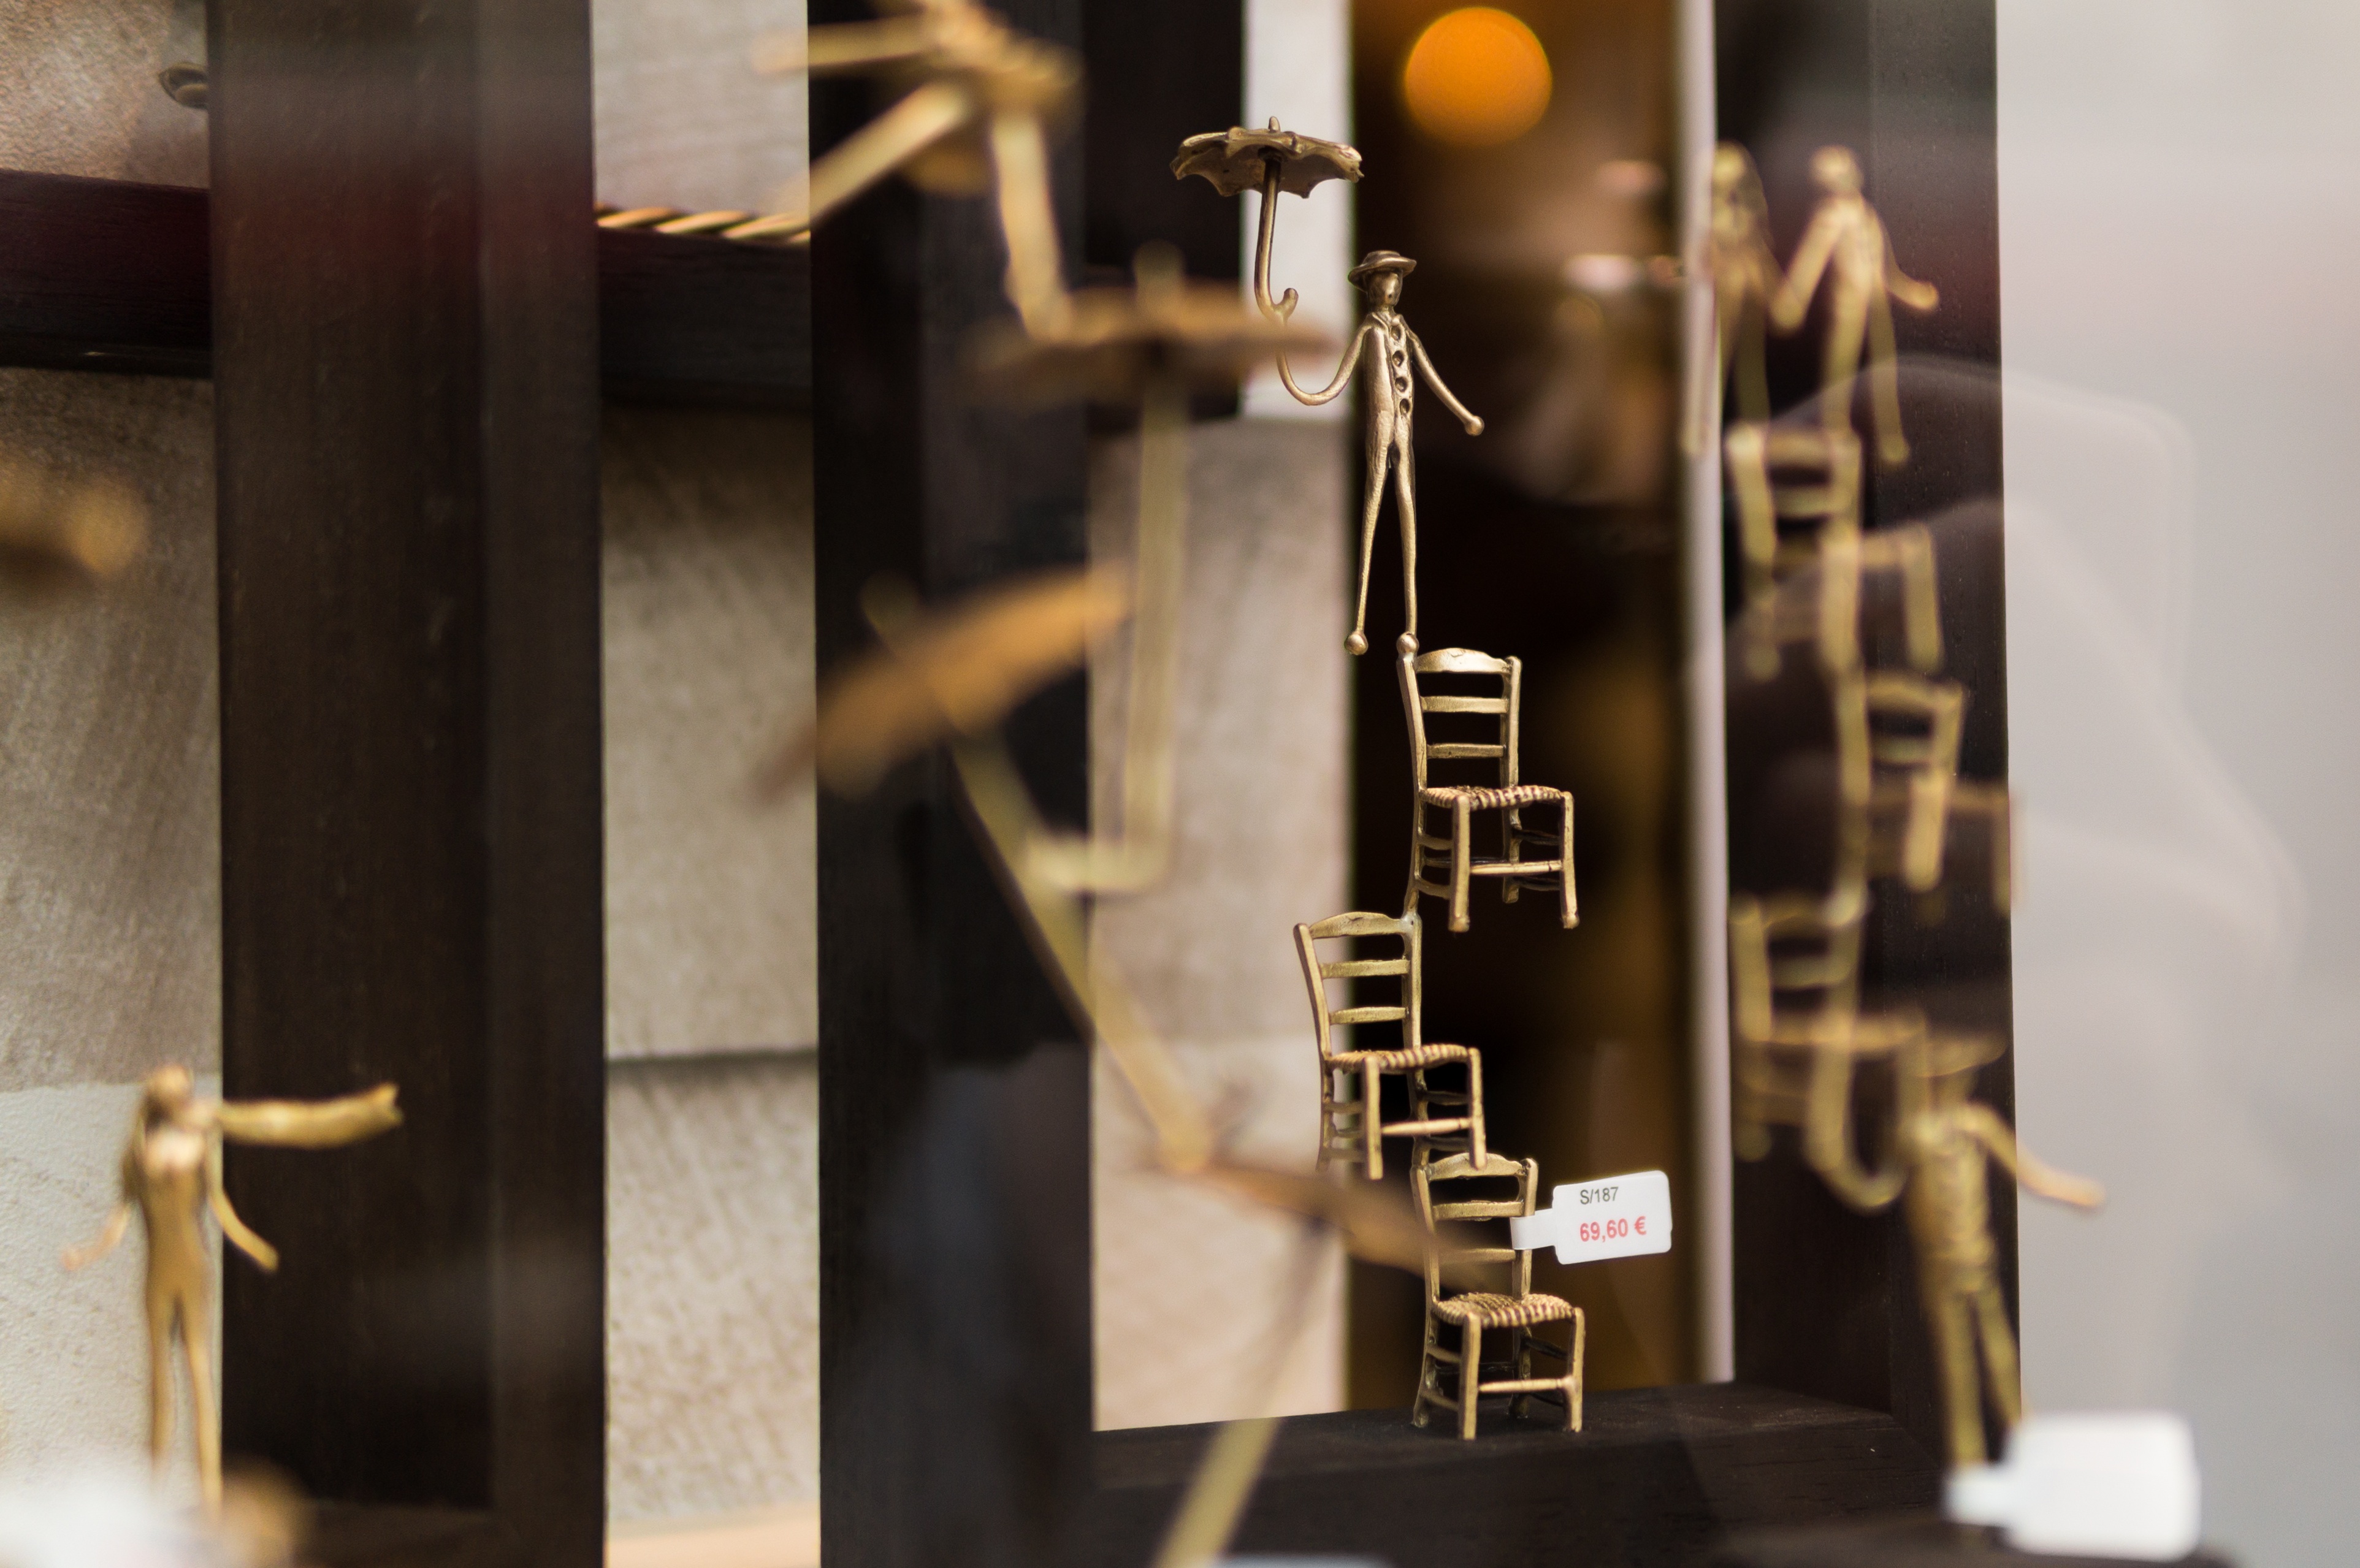
wood, guitar, lighting, art, design, tourist attraction